Adrian Piper

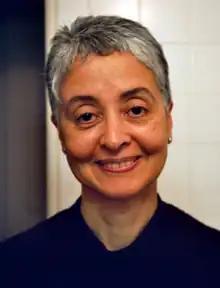
Piper in 2005

Adrian Margaret Smith Piper (born September 20, 1948) is an American conceptual artist and Kantian philosopher. Her work addresses how and why those involved in more than one discipline may experience professional ostracism, otherness, racial passing, and racism by using various traditional and non-traditional media to provoke self-analysis. She uses reflection on her own career as an example.